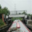
Label: bridge